Eleno de Céspedes

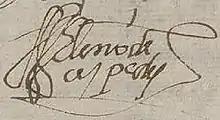
The signature of Eleno de Céspedes on an Inquisition trial document.

In December 1584, Céspedes and a woman named María del Caño, the daughter of an artisan, applied to marry. Because Céspedes lacked facial hair, the vicar of Madrid, Juan Baptista Neroni, questioned if Céspedes was a eunuch; at either Céspedes's or Neroni's request, four men (including a doctor) examined Céspedes (from the front only) in Yepes and attested to the presence of male genitalia and that Céspedes was not a eunuch, whereupon Céspedes and Caño were given a license to marry.